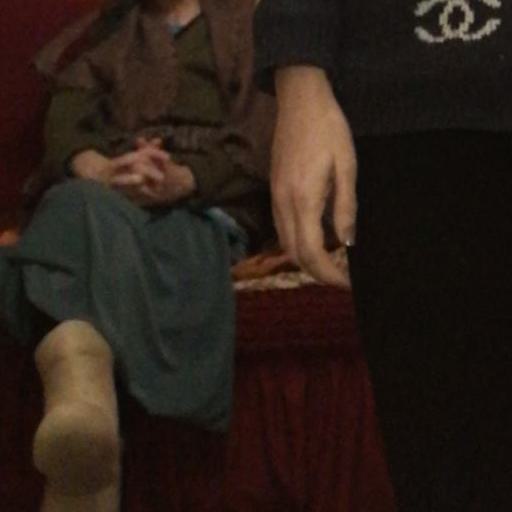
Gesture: no_gesture